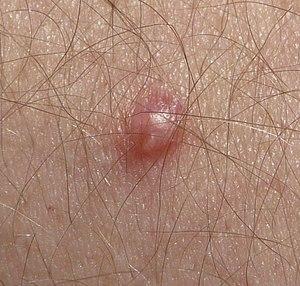
Le virus du papillome humain (VPH) Italiano: Il papilloma virus umano o HPV Polski: Wirus brodawczaka ludzkiego